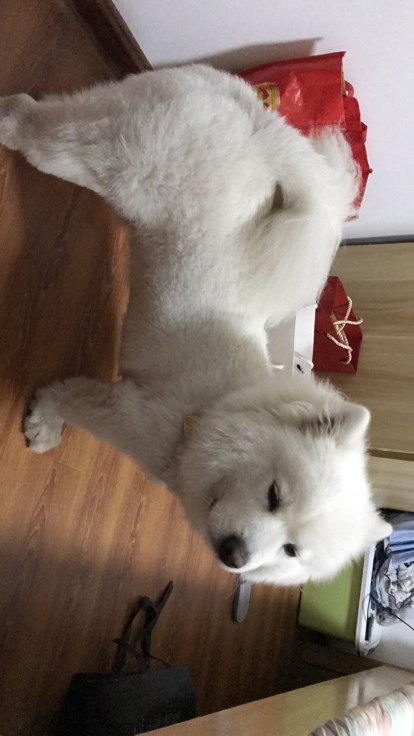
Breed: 2192-n000088-Samoyed